Describe the emotion expressed in this image:  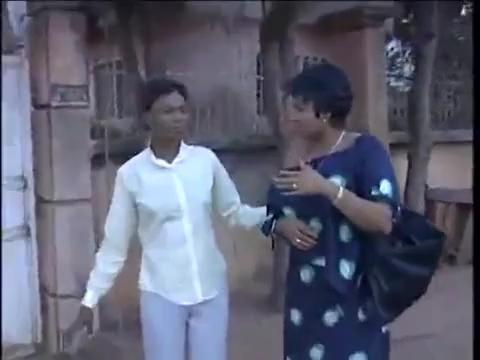
This person displays Pain, valence and arousal with low intensity.